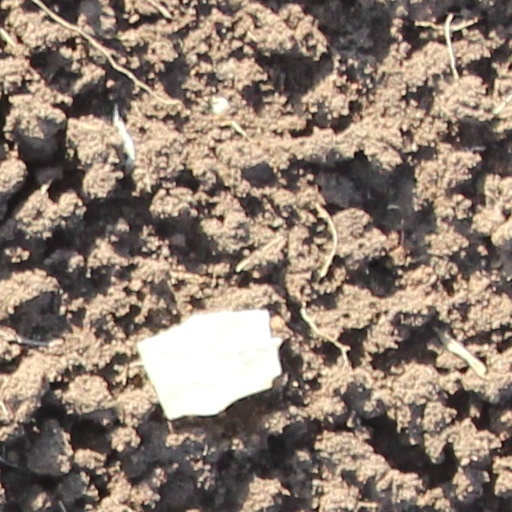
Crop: wheat